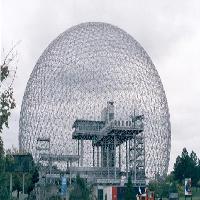
Weather: cloudy or overcast